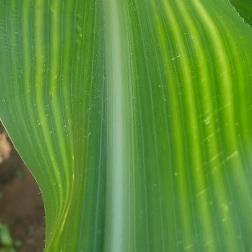
Crop: Maize
Condition: stripe-d